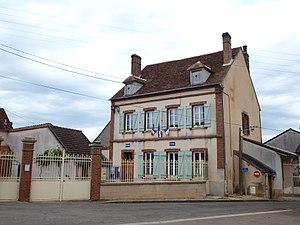
Rousson, dans l'Yonne